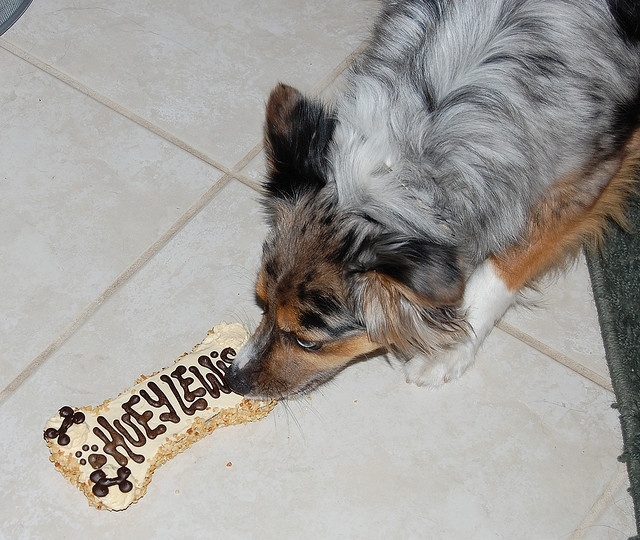
A DOG IS EATING A BONE AT THE FLOOR
A dog is sniffing a chew toy on the floor.
A dog is sniffing a dog bone treat.
A dog eating a dog treat with icing on a white floor.
A dog sniffs at a bone shaped treat on the floor.